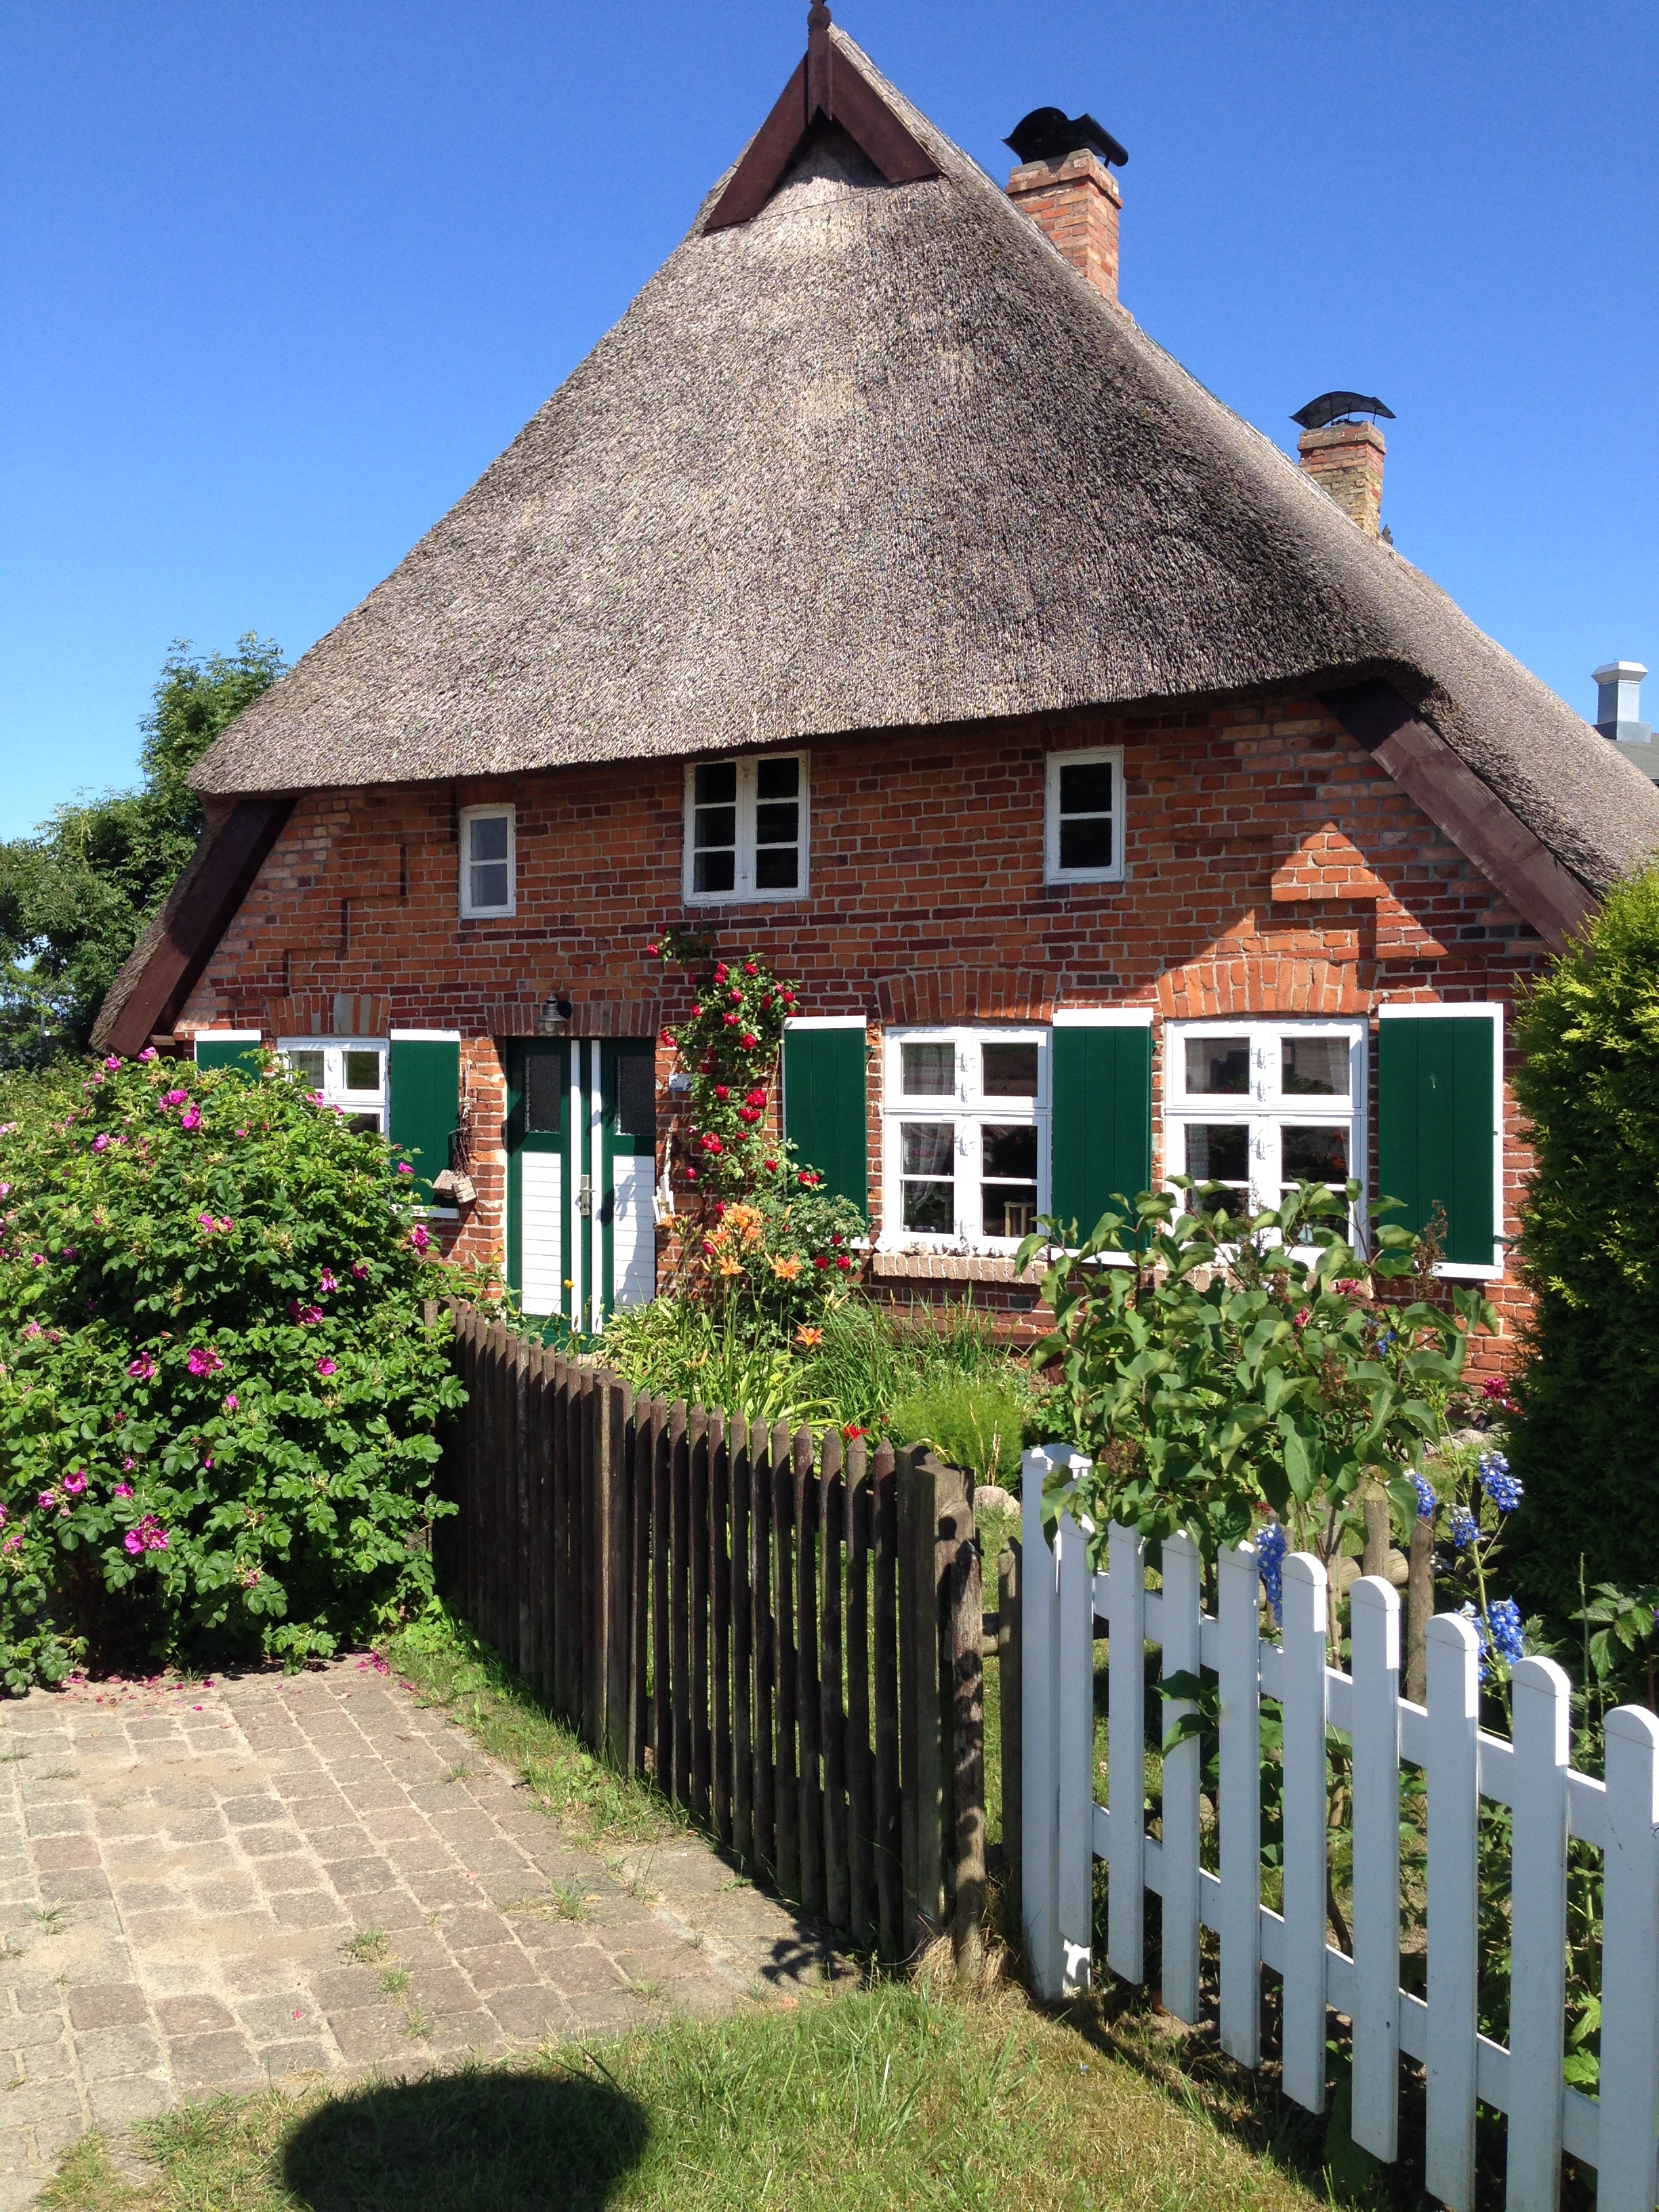
farm, villa, house, building, home, reed, village, cottage, property, thatched roof, farmhouse, estate, tradition, thatched, thatching, baltic sea, rural area, outdoor structure